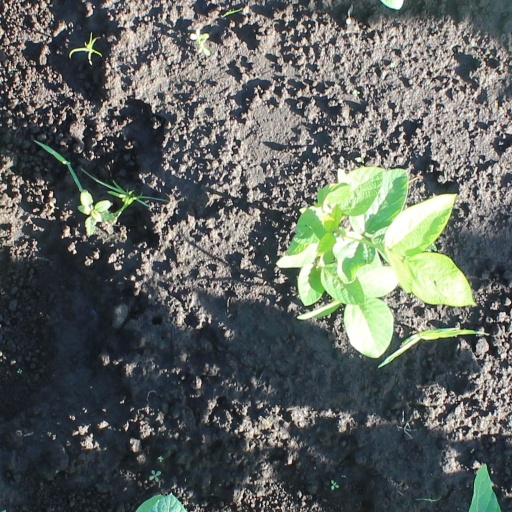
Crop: soybean